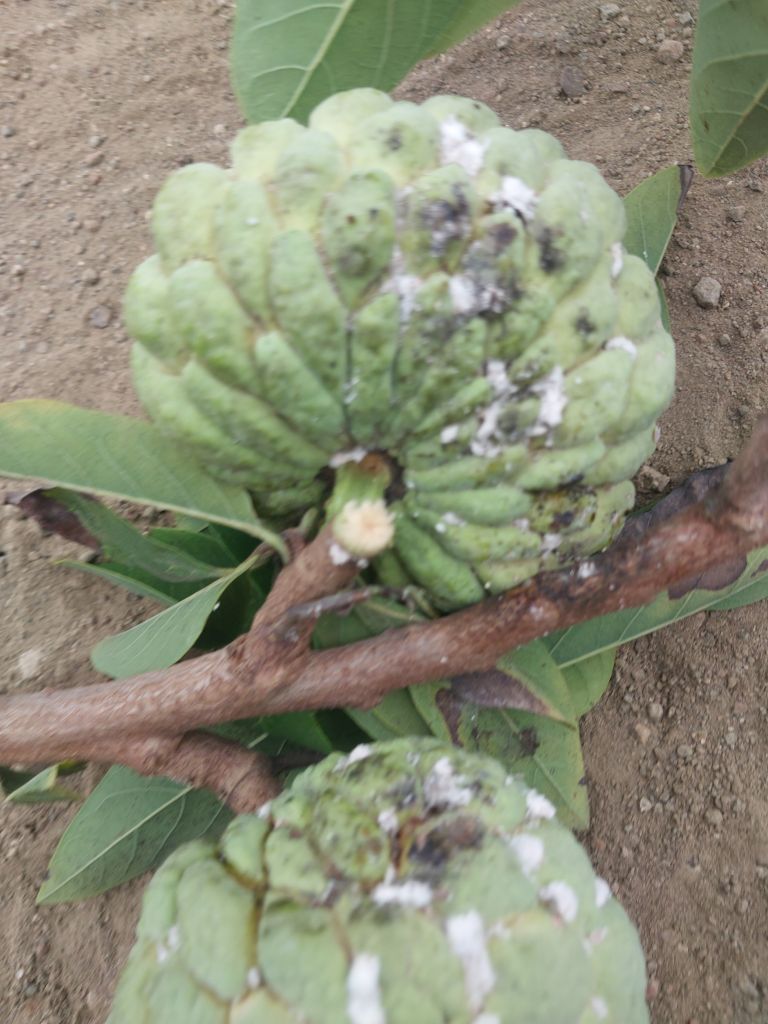
Disease label: Leaf spot on fruit